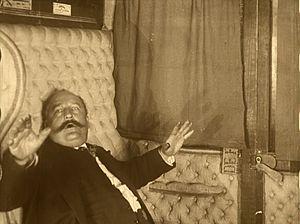
Laurent Morléas dans ""Juve contre Fantômas"" (Feuillade, 1913)"
Laurent Morlas, est un acteur français.